Abraham Stern (inventor)

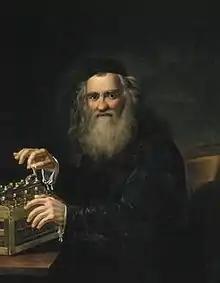
Portrait of Stern by Antoni Blank (1823)

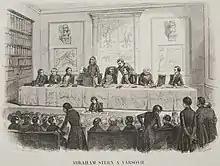
Abraham Stern demonstrating one of his calculating machines in Warsaw

Abraham Jacob Stern (1762 or 1769 – 3 February 1842) was a Polish Jewish "maskil", inventor, educator, and poet. He is known for his mechanical calculators.